Thoothukudi

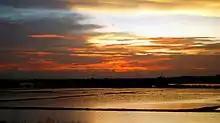
salt pans under twilight

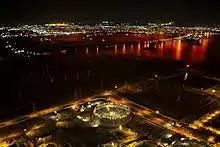
Night Scapes of Pearl City

Salt pans in and around the city contribute majorly to the economy of the city. The salt pans produce 1.2 million tonnes of salt every year, contributing to 90% of the salt produced in the state and 50% needed by the chemical industries of the state. Late industrialist & philanthropist S.K.S.C.Nadarajan who was the head in various commerce & manufacturers forum established the first manufacturing unit of Iodized salt in Thoothukudi, It was the first manufacturing unit of Iodized salt in South India.